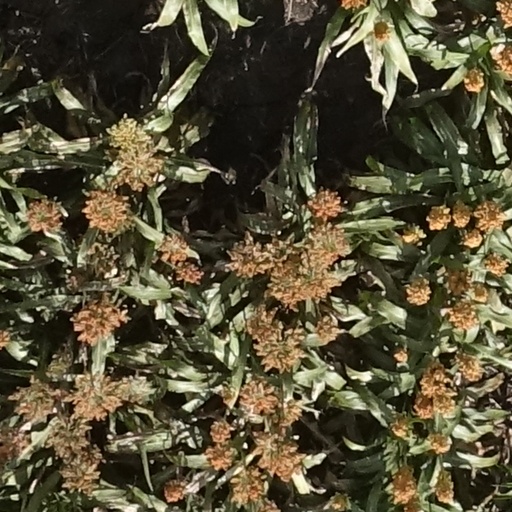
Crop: sorghum